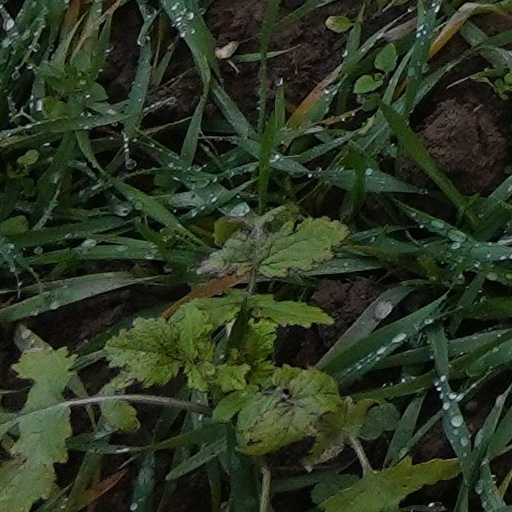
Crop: wheat